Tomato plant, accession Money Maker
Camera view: tilt-top (135 deg); turntable rotation: 270 degrees
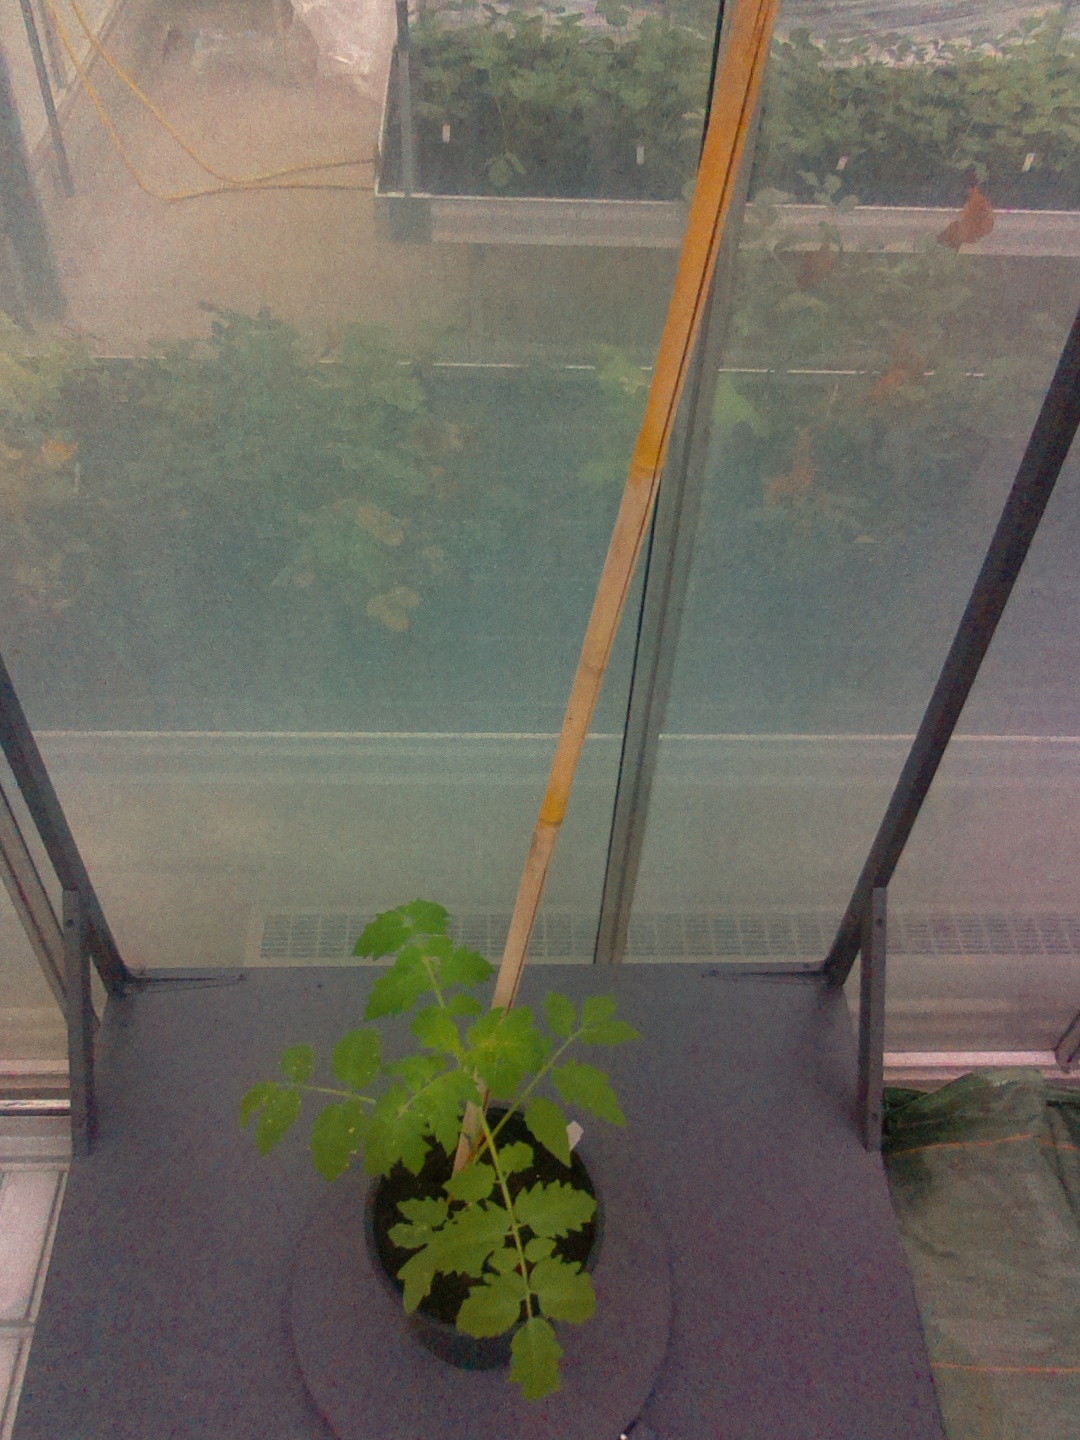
BBCH growth stage 13: 6 of true leaves visible